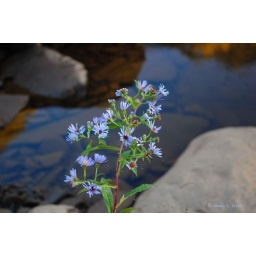
flower in river